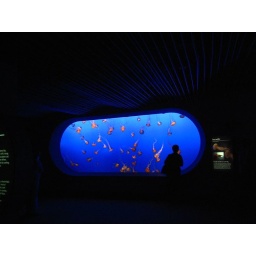
I want a jellyfish window in my house